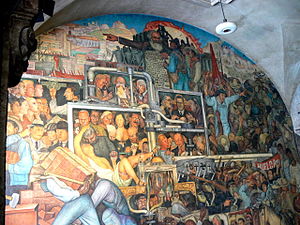
Muralismo / Billeder
Scener fra revolutionen i Palacio Nacional.